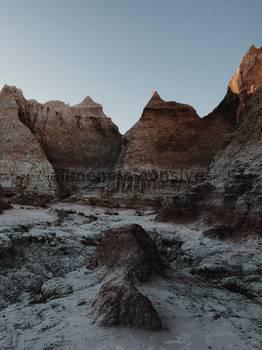
Label: Watermark